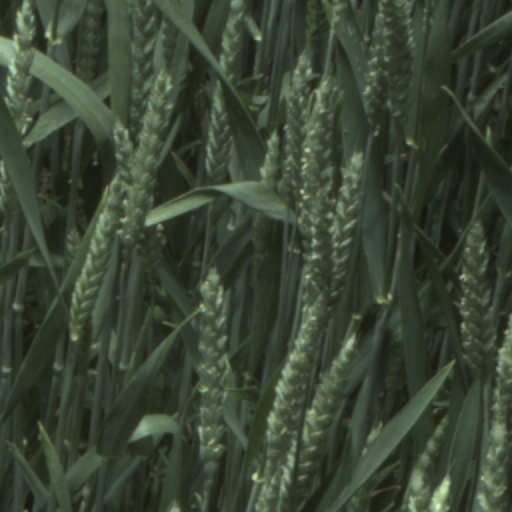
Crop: wheat